Principles of Mathematical Analysis

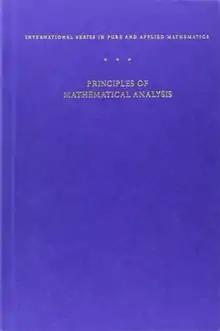
Third edition

Principles of Mathematical Analysis, colloquially known as PMA or Baby Rudin, is an undergraduate real analysis textbook written by Walter Rudin. Initially published by McGraw Hill in 1953, it is one of the most famous mathematics textbooks ever written. It is on the list of 173 books essential for undergraduate math libraries. It earned Rudin the Leroy P. Steele Prize for Mathematical Exposition in 1993. It is referenced several times in Imre Lakatos' book Proofs and Refutations, where it is described as "outstandingly good within the deductivist tradition."